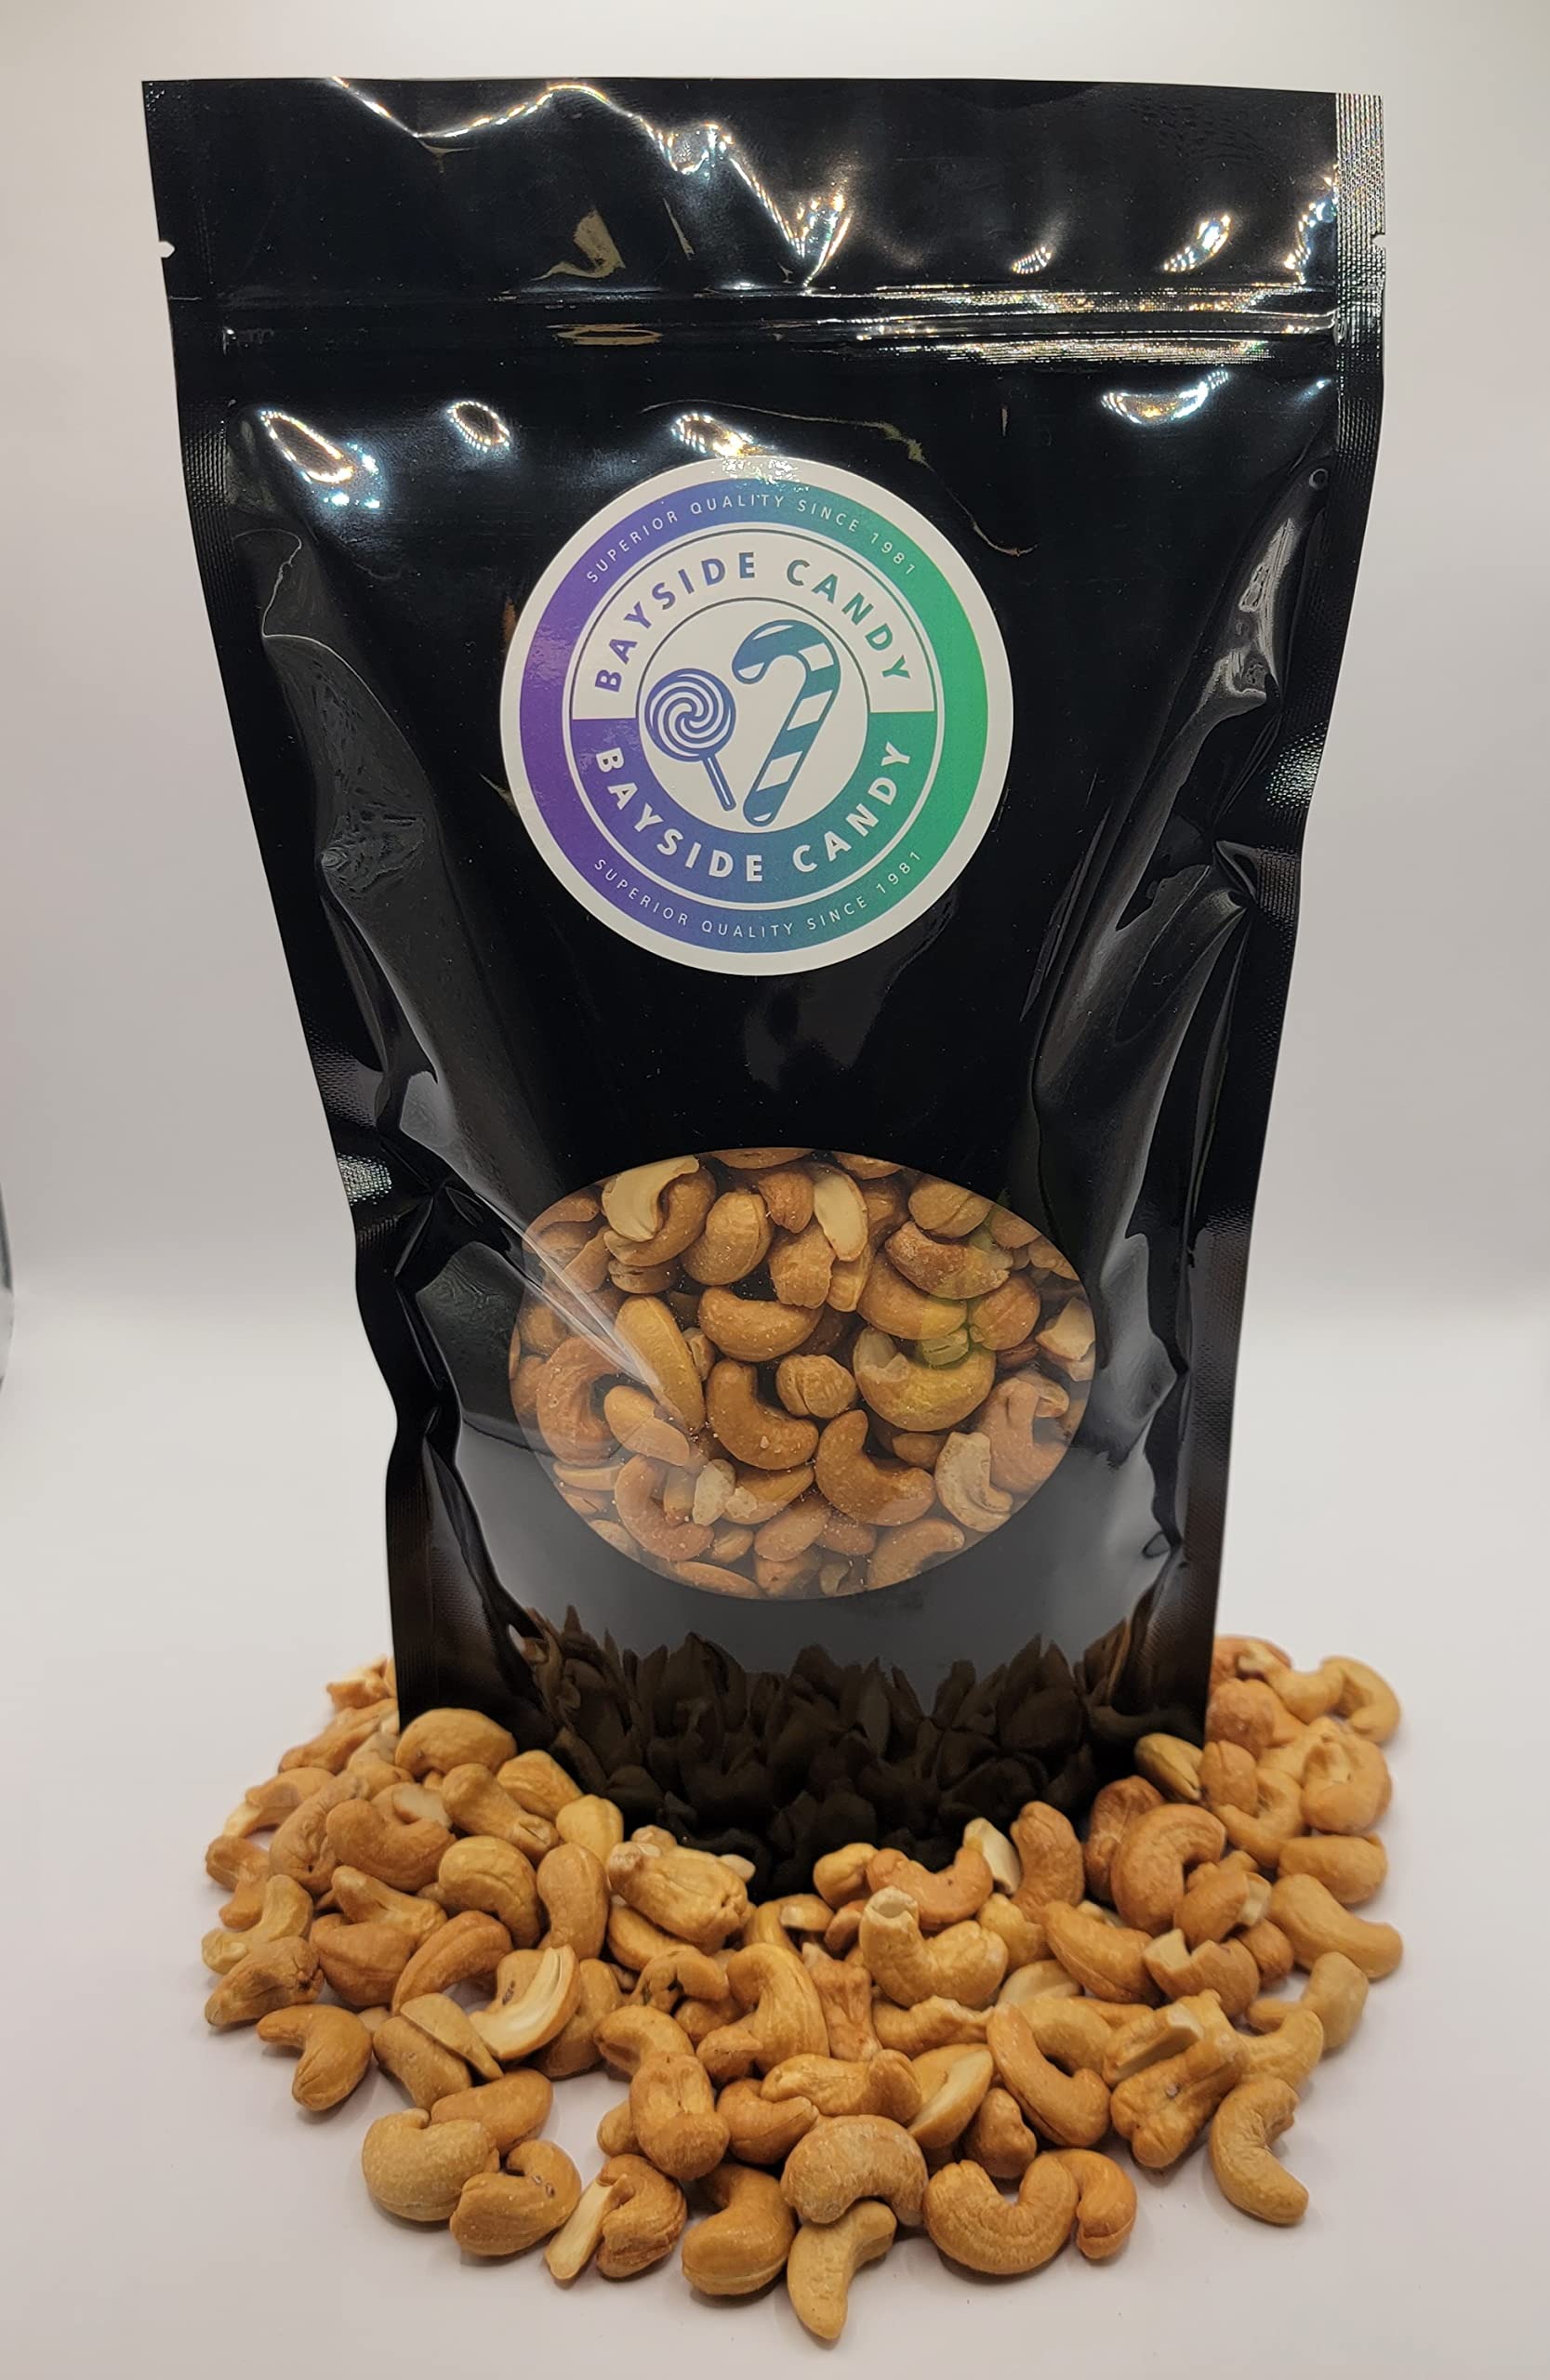
Item Name: Bayside Candy Cashews (Roasted salted Cashews, 1LB)
Product Description: Bayside Candy Cashews. Alway's fresh, always tasty (Manufactured, repackaged, or handled in a facility that processes products containing: peanuts, tree nuts, wheat, soy, and milk Packed by Bayside Candy New Hyde Park NY)
Value: 16.0
Unit: Ounce

Price: 22.94